Looty

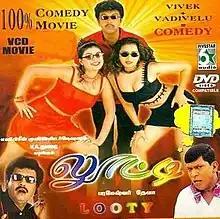
VCD cover

Looty is a 2001 Indian Tamil-language comedy film directed by Parameswar. The film stars Sathyaraj in triple roles, Roja and Mumtaj. The film, produced by V. A. Durai, was released on 14 January 2001.